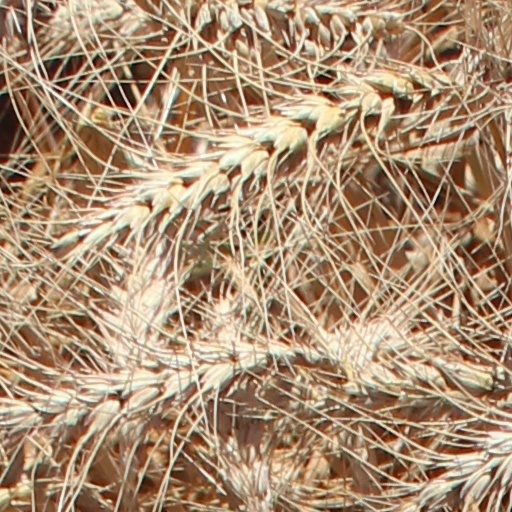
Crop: wheat